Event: Nepal Earthquake
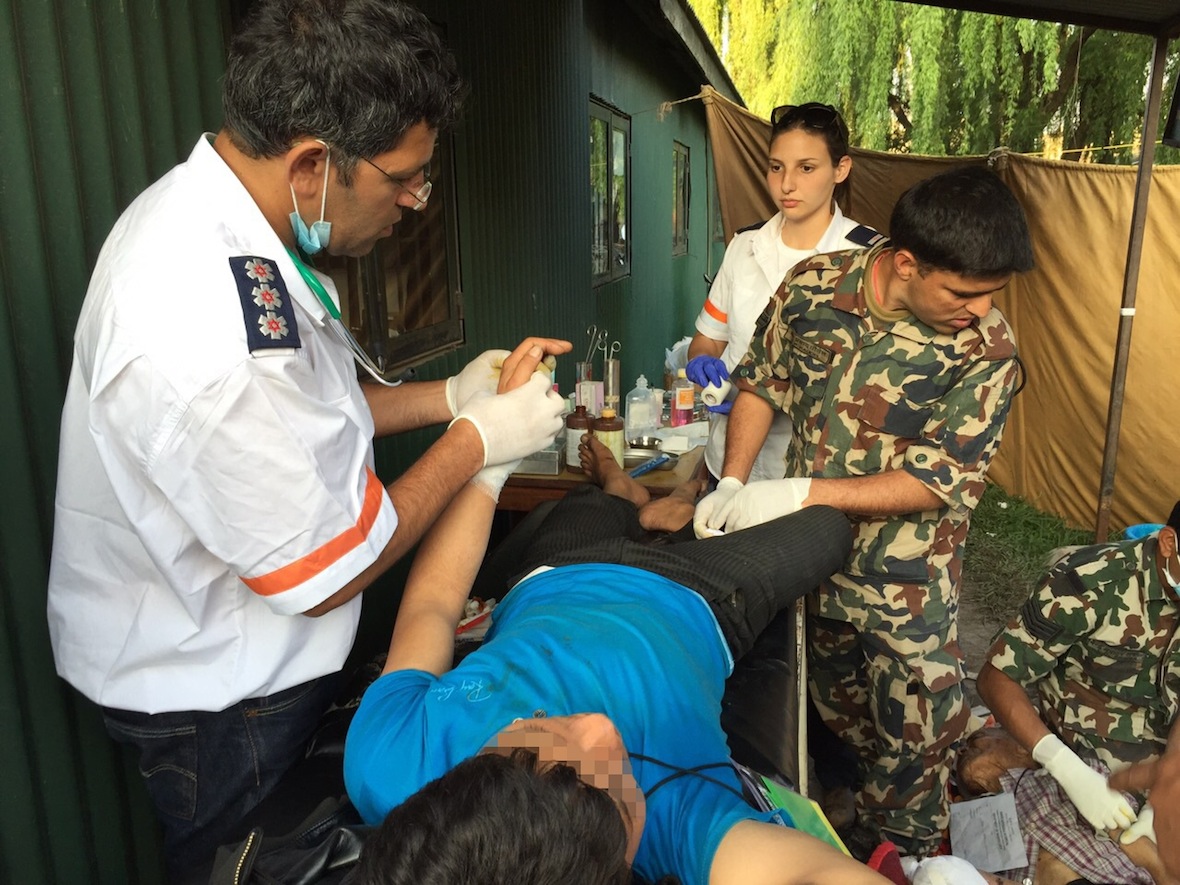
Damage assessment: damage